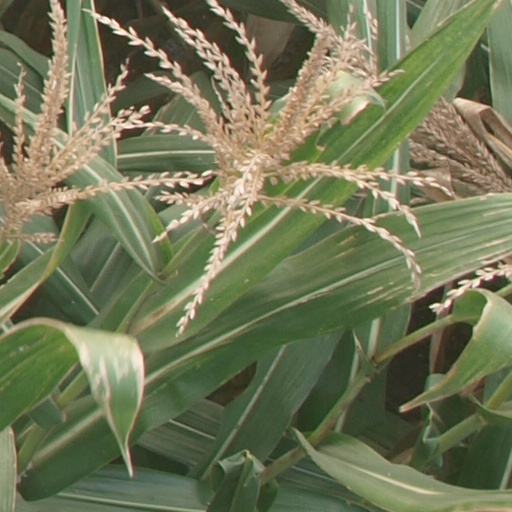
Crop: maize; corn